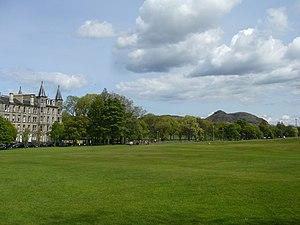
Bruntsfield est un quartier d'Édimbourg, en Écosse, à environ deux kilomètres au sud-ouest du centre ville.